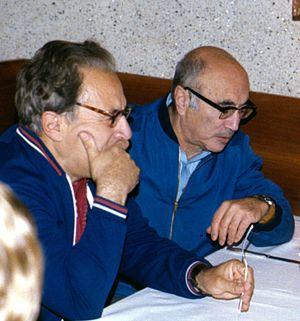
Les astrophysiciens soviétiques Iossif Chklovski (à g.) et Iakov Zeldovitch, en août 1977.
Iakov Borissovitch Zeldovitch est un astrophysicien et physicien théoricien soviétique. Il développa la théorie des réactions en chaîne. Il joua un rôle important dans le développement de l'arme nucléaire et thermonucléaire soviétique. Il découvrit avec Igor Novikov et Andreï Dorochkevitch les premiers indices qu'un trou noir n'a pas de cheveux. Il proposa avec Igor Novikov les méthodes astronomiques de recherche des trous noirs dans notre Galaxie, qui semblent finalement avoir réussi. Il proposa indépendamment de Salpeter que des trous noirs supermassifs fournissent leur énergie aux quasars et aux radiogalaxies. Il eut l'idée que les lois de la mécanique quantique pourraient permettre aux trous noirs en rotation de rayonner et de ralentir, et prouva avec Alexeï Starobinski qu'il en est ainsi. Mais il s'opposa à la preuve de Stephen Hawking que même des trous noirs qui ne tournent pas peuvent rayonner et s'évaporer.
Iossif Samouïlovitch Chklovski, né le 1ᵉʳ juillet 1916, Hloukhiv, de l'oblast de Soumy, en Ukraine et mort le 3 mars 1985, est un radioastronome Ukrainien et soviétique. Ses travaux s'articulent principalement autour des supernovae et des pulsars, ainsi que sur des problématiques liées à la vie extraterrestre.